The Hermetical Triumph

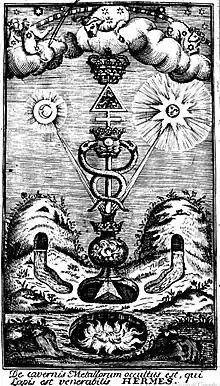
Frontispiece from The Hermetical Triumph

The Hermetical Triumph: or, The Victorious Philosophical Stone. is an alchemical text published in London in 1723 by P. Hanet. It is subtitled "A Treatise more compleat and more intelligible than any has been yet, concerning The Hermetical Magistery". Its subject matter centres around an early seventeenth century German dialogue, "The Ancient War of the Knights". A commentary is included.